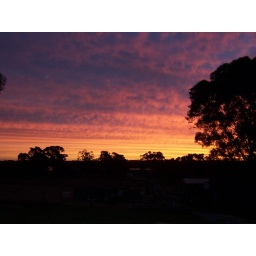
Standard view out the dining room window in Summer. Those tall trees are going.